The Dark Valley

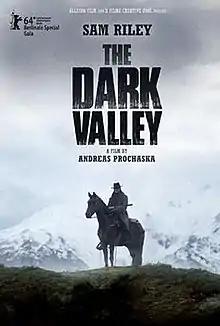
Film poster

The Dark Valley is a 2014 Austrian-German Western drama film directed by Andreas Prochaska, based on Thomas Willmann's sole eponymous 2010 novel. The film stars Sam Riley as a lone traveler who ends up in a small town in the Alps, finding corruption and tyranny running rampant. It was selected as the Austrian entry for the Best Foreign Language Film at the 87th Academy Awards, but was not nominated.